Byzantine–Sasanian War of 572–591

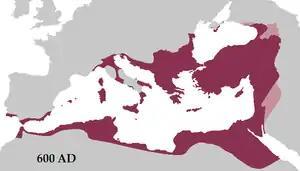
The borders of Byzantium after the war

Having played a vital role in restoring Khosrow II to the throne, the Byzantines were left in a dominant position in their relations with Persia. Khosrow not only returned Dara and Martyropolis in exchange for Maurice's assistance, but also agreed to a new partition of the Caucasus by which the Sassanids handed over to the Byzantines many cities, including Tigranokert, Manzikert, Baguana, Valarsakert, Bagaran, Vardkesavan, Yerevan, Ani, Kars, and Zarisat. The western part of the Kingdom of Iberia, including the cities of Ardahan, Lori, Dmanisi, Lomsia, Mtskheta, and Tontio became Byzantine dependencies. Also, the city of Cytaea was given to Lazica, also a Byzantine dependency. Thus the extent of effective Byzantine control in the Caucasus reached its zenith historically. Also, unlike previous truces and peace treaties, which had usually involved the Byzantines making monetary payments either for peace, for the return of occupied territories, or as a contribution towards the defence of the Caucasus passes, no such payments were included on this occasion, marking a major shift in the balance of power. Emperor Maurice was even in a position to overcome his predecessor's omissions in the Balkans by extensive campaigns. However, this situation was soon dramatically overturned, as the alliance between Maurice and Khosrow helped trigger a new war only eleven years later, with catastrophic results for both empires.